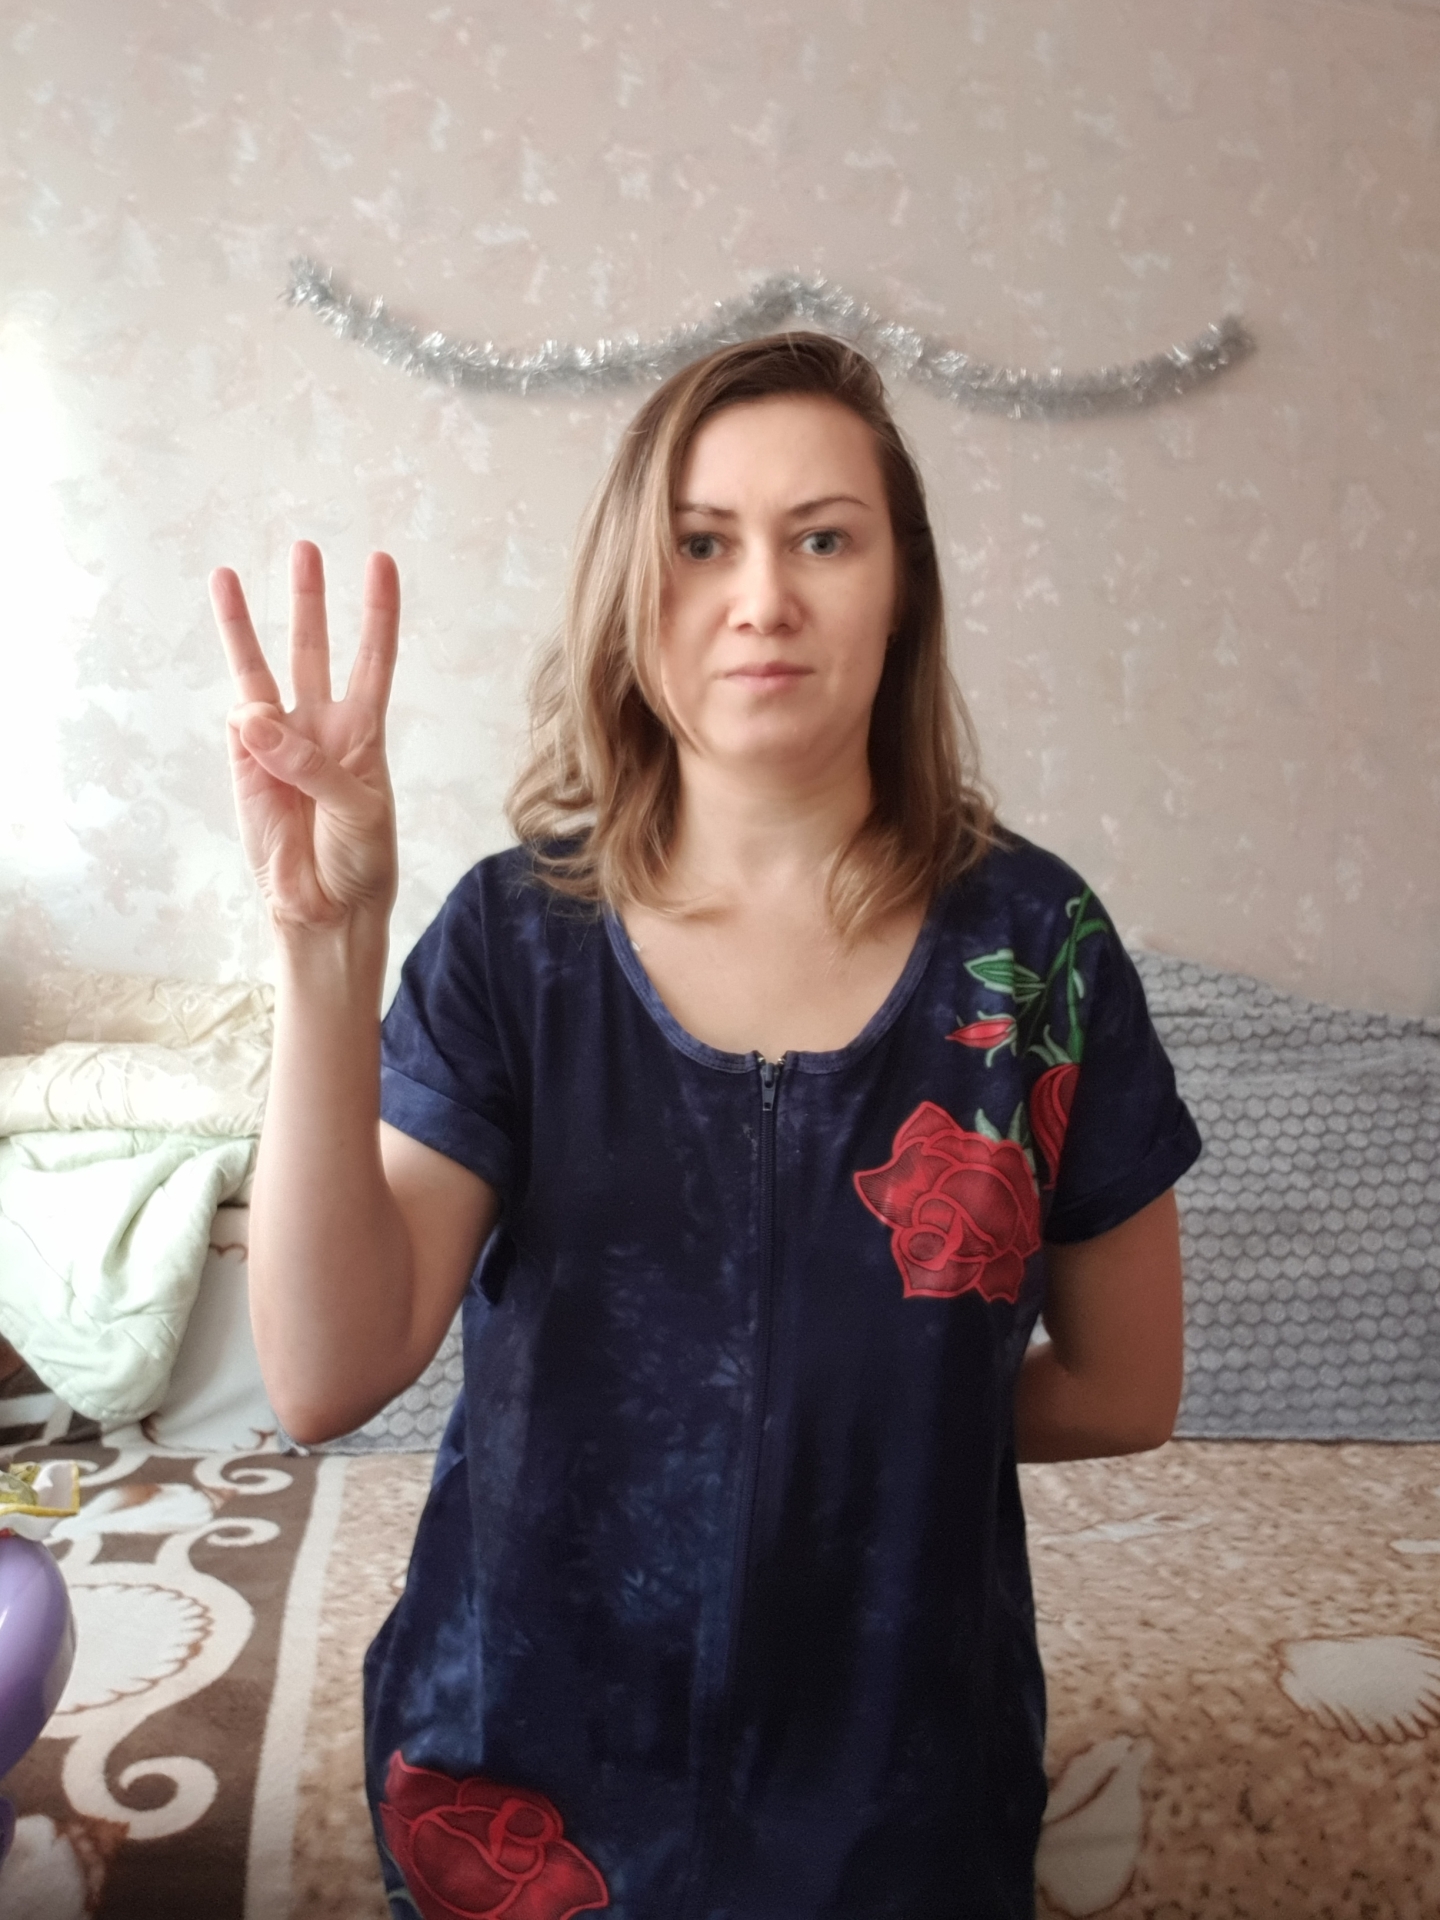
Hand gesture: three